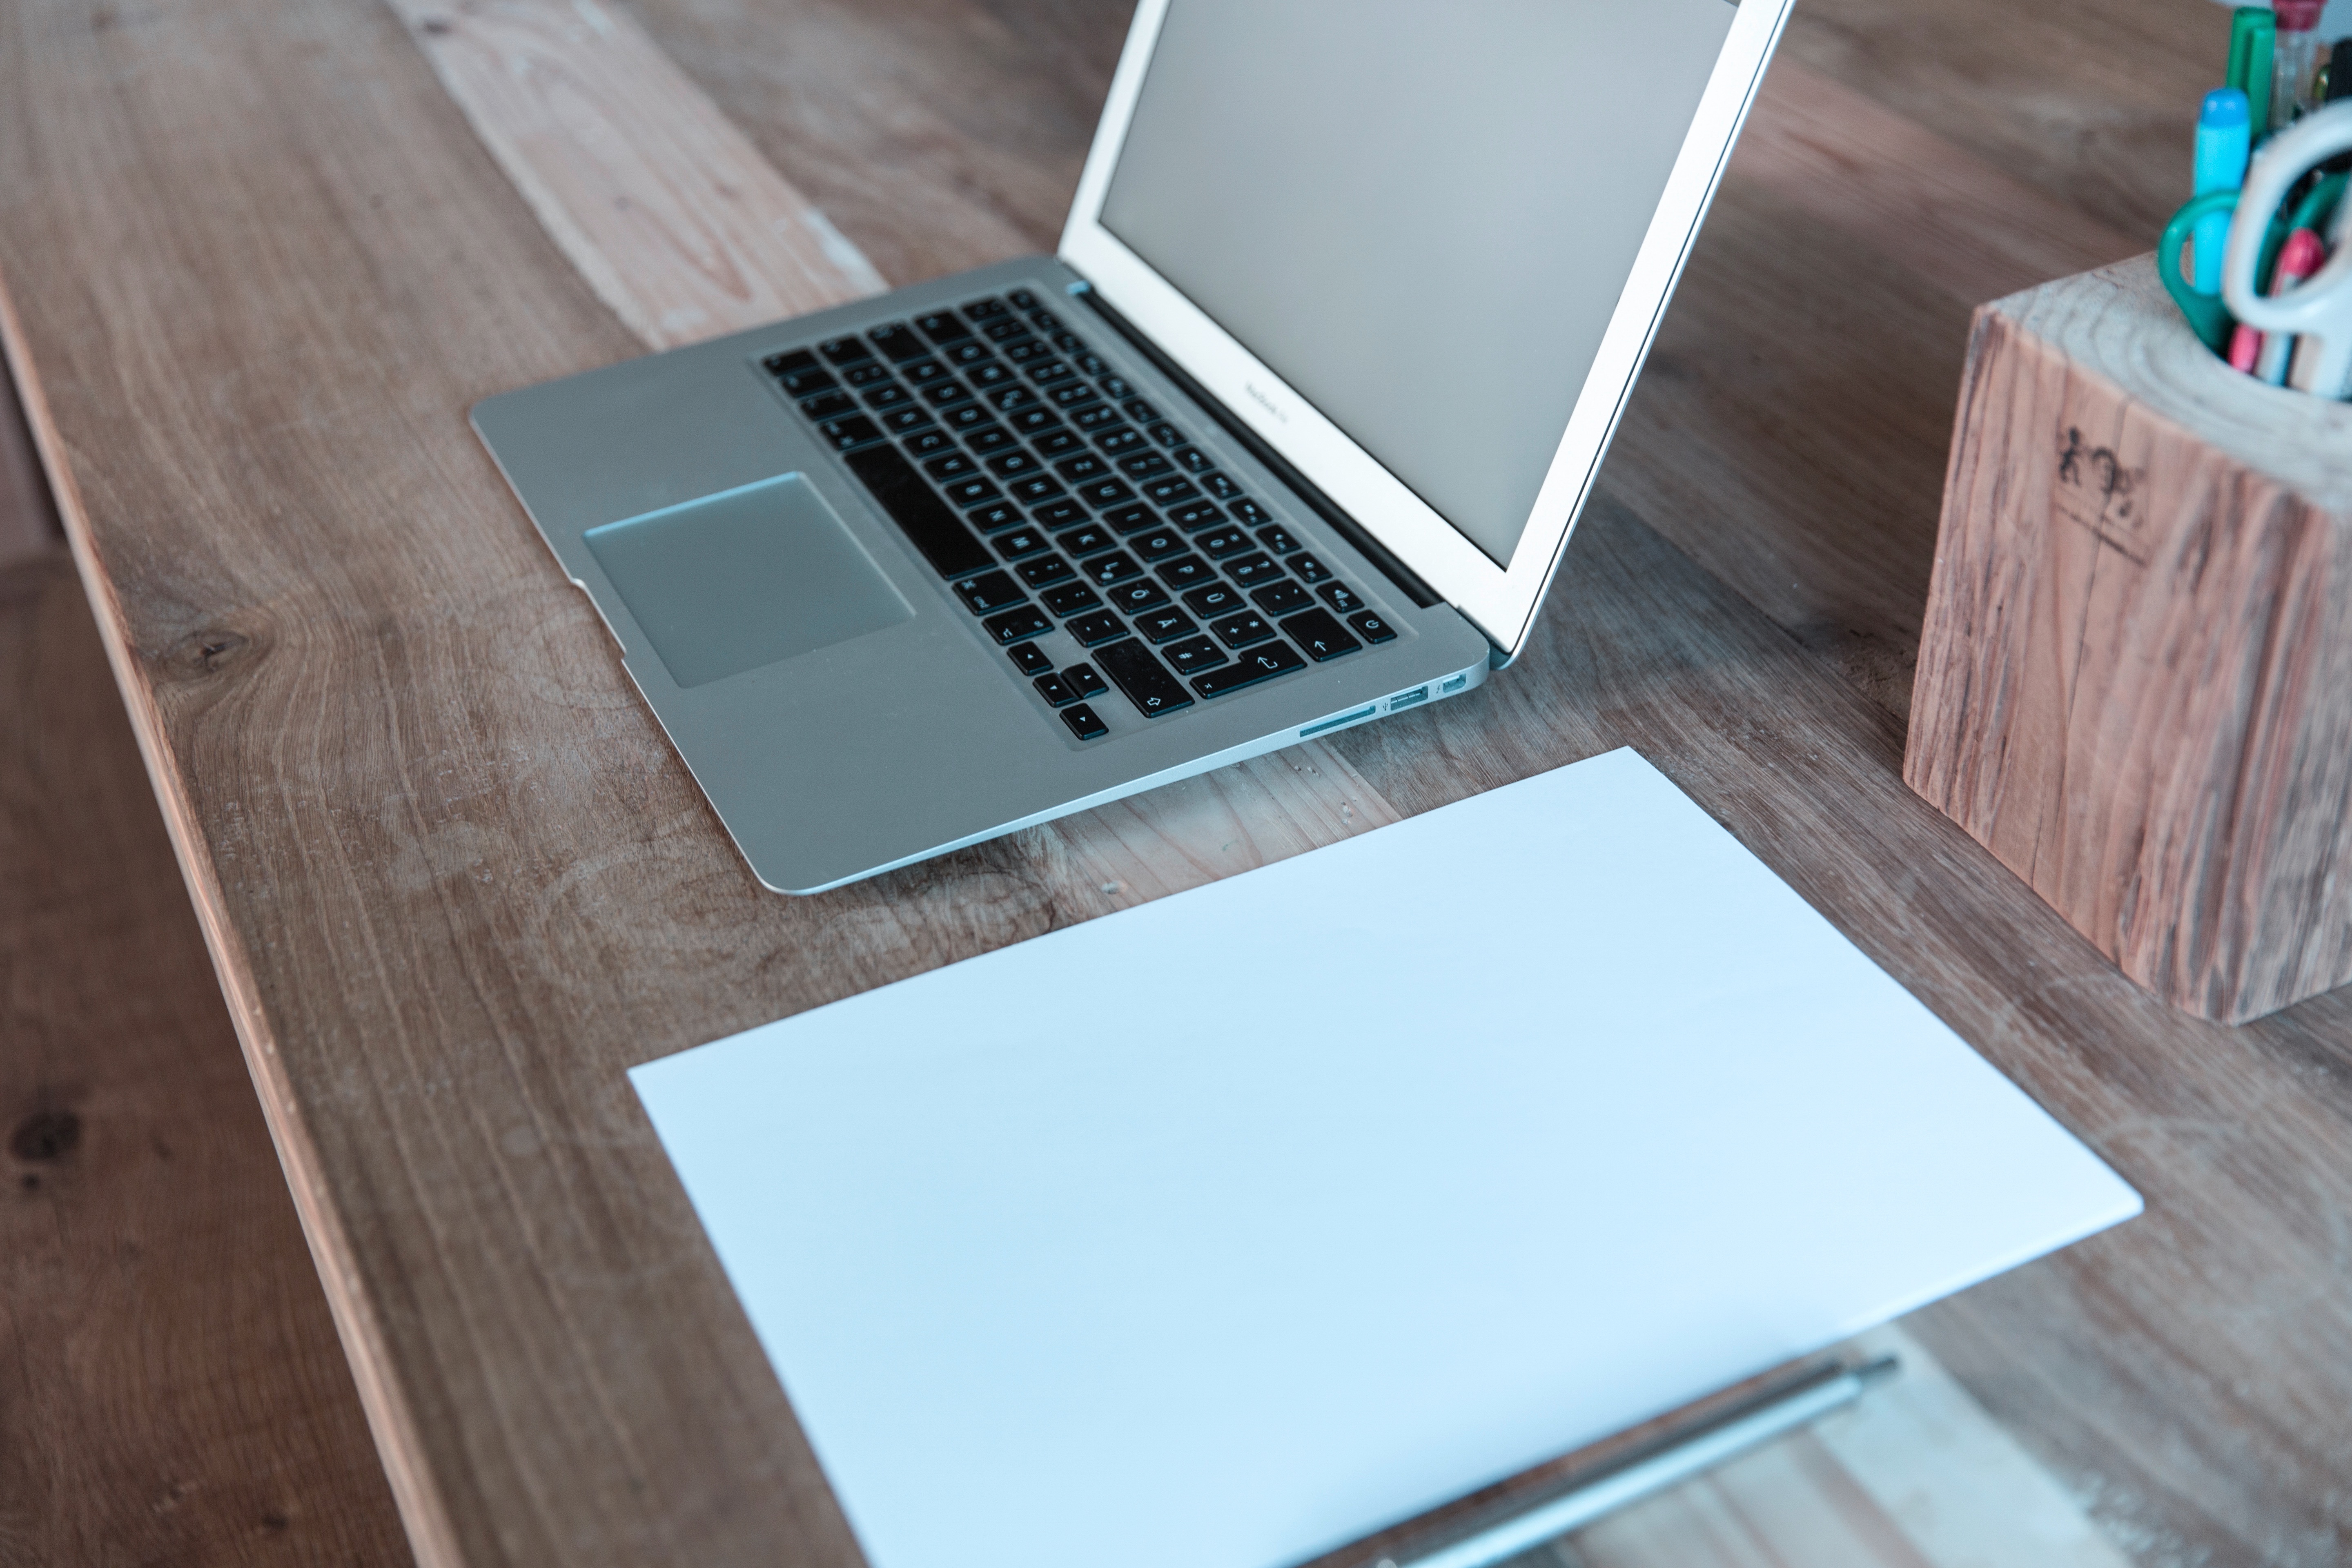
laptop, desk, work, table, wood, floor, workspace, office, blue, furniture, art, design, flooring